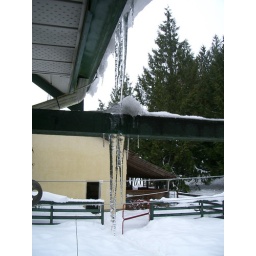
The icicle above is dripping on the cross bar and then making a second lower set of icicles